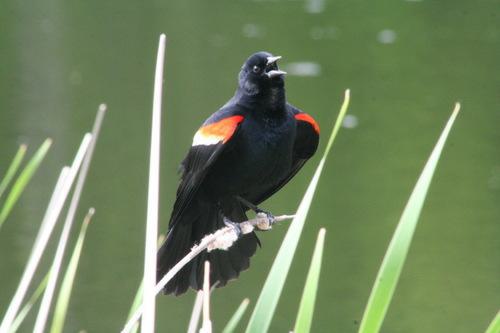
A photo of a red winged blackbird